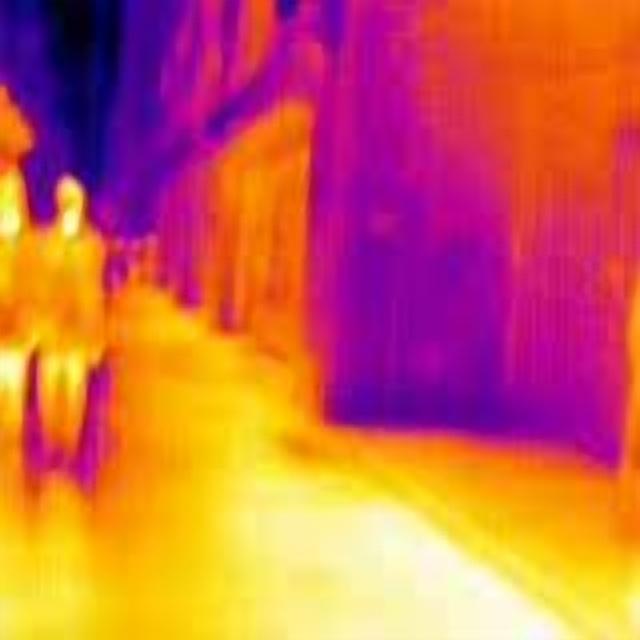
Detected objects:
label: person
label: person